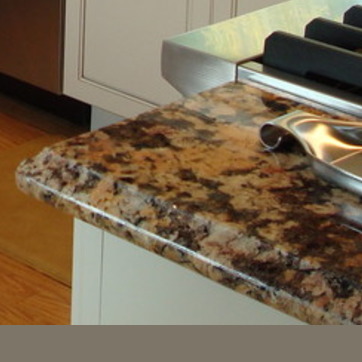
Material: polishedstone